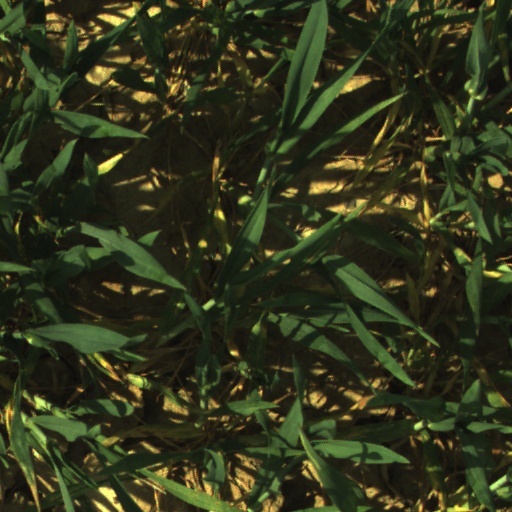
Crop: wheat